Marble Cave (Crimea)

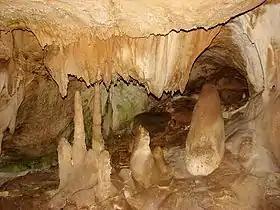
A view inside the cave

Marble Caves is a cave in Crimea, at the lower plateau of Chatyr-Dag, a mountainous massif. It is a popular tourist attraction and one of the most visited caves in Europe.